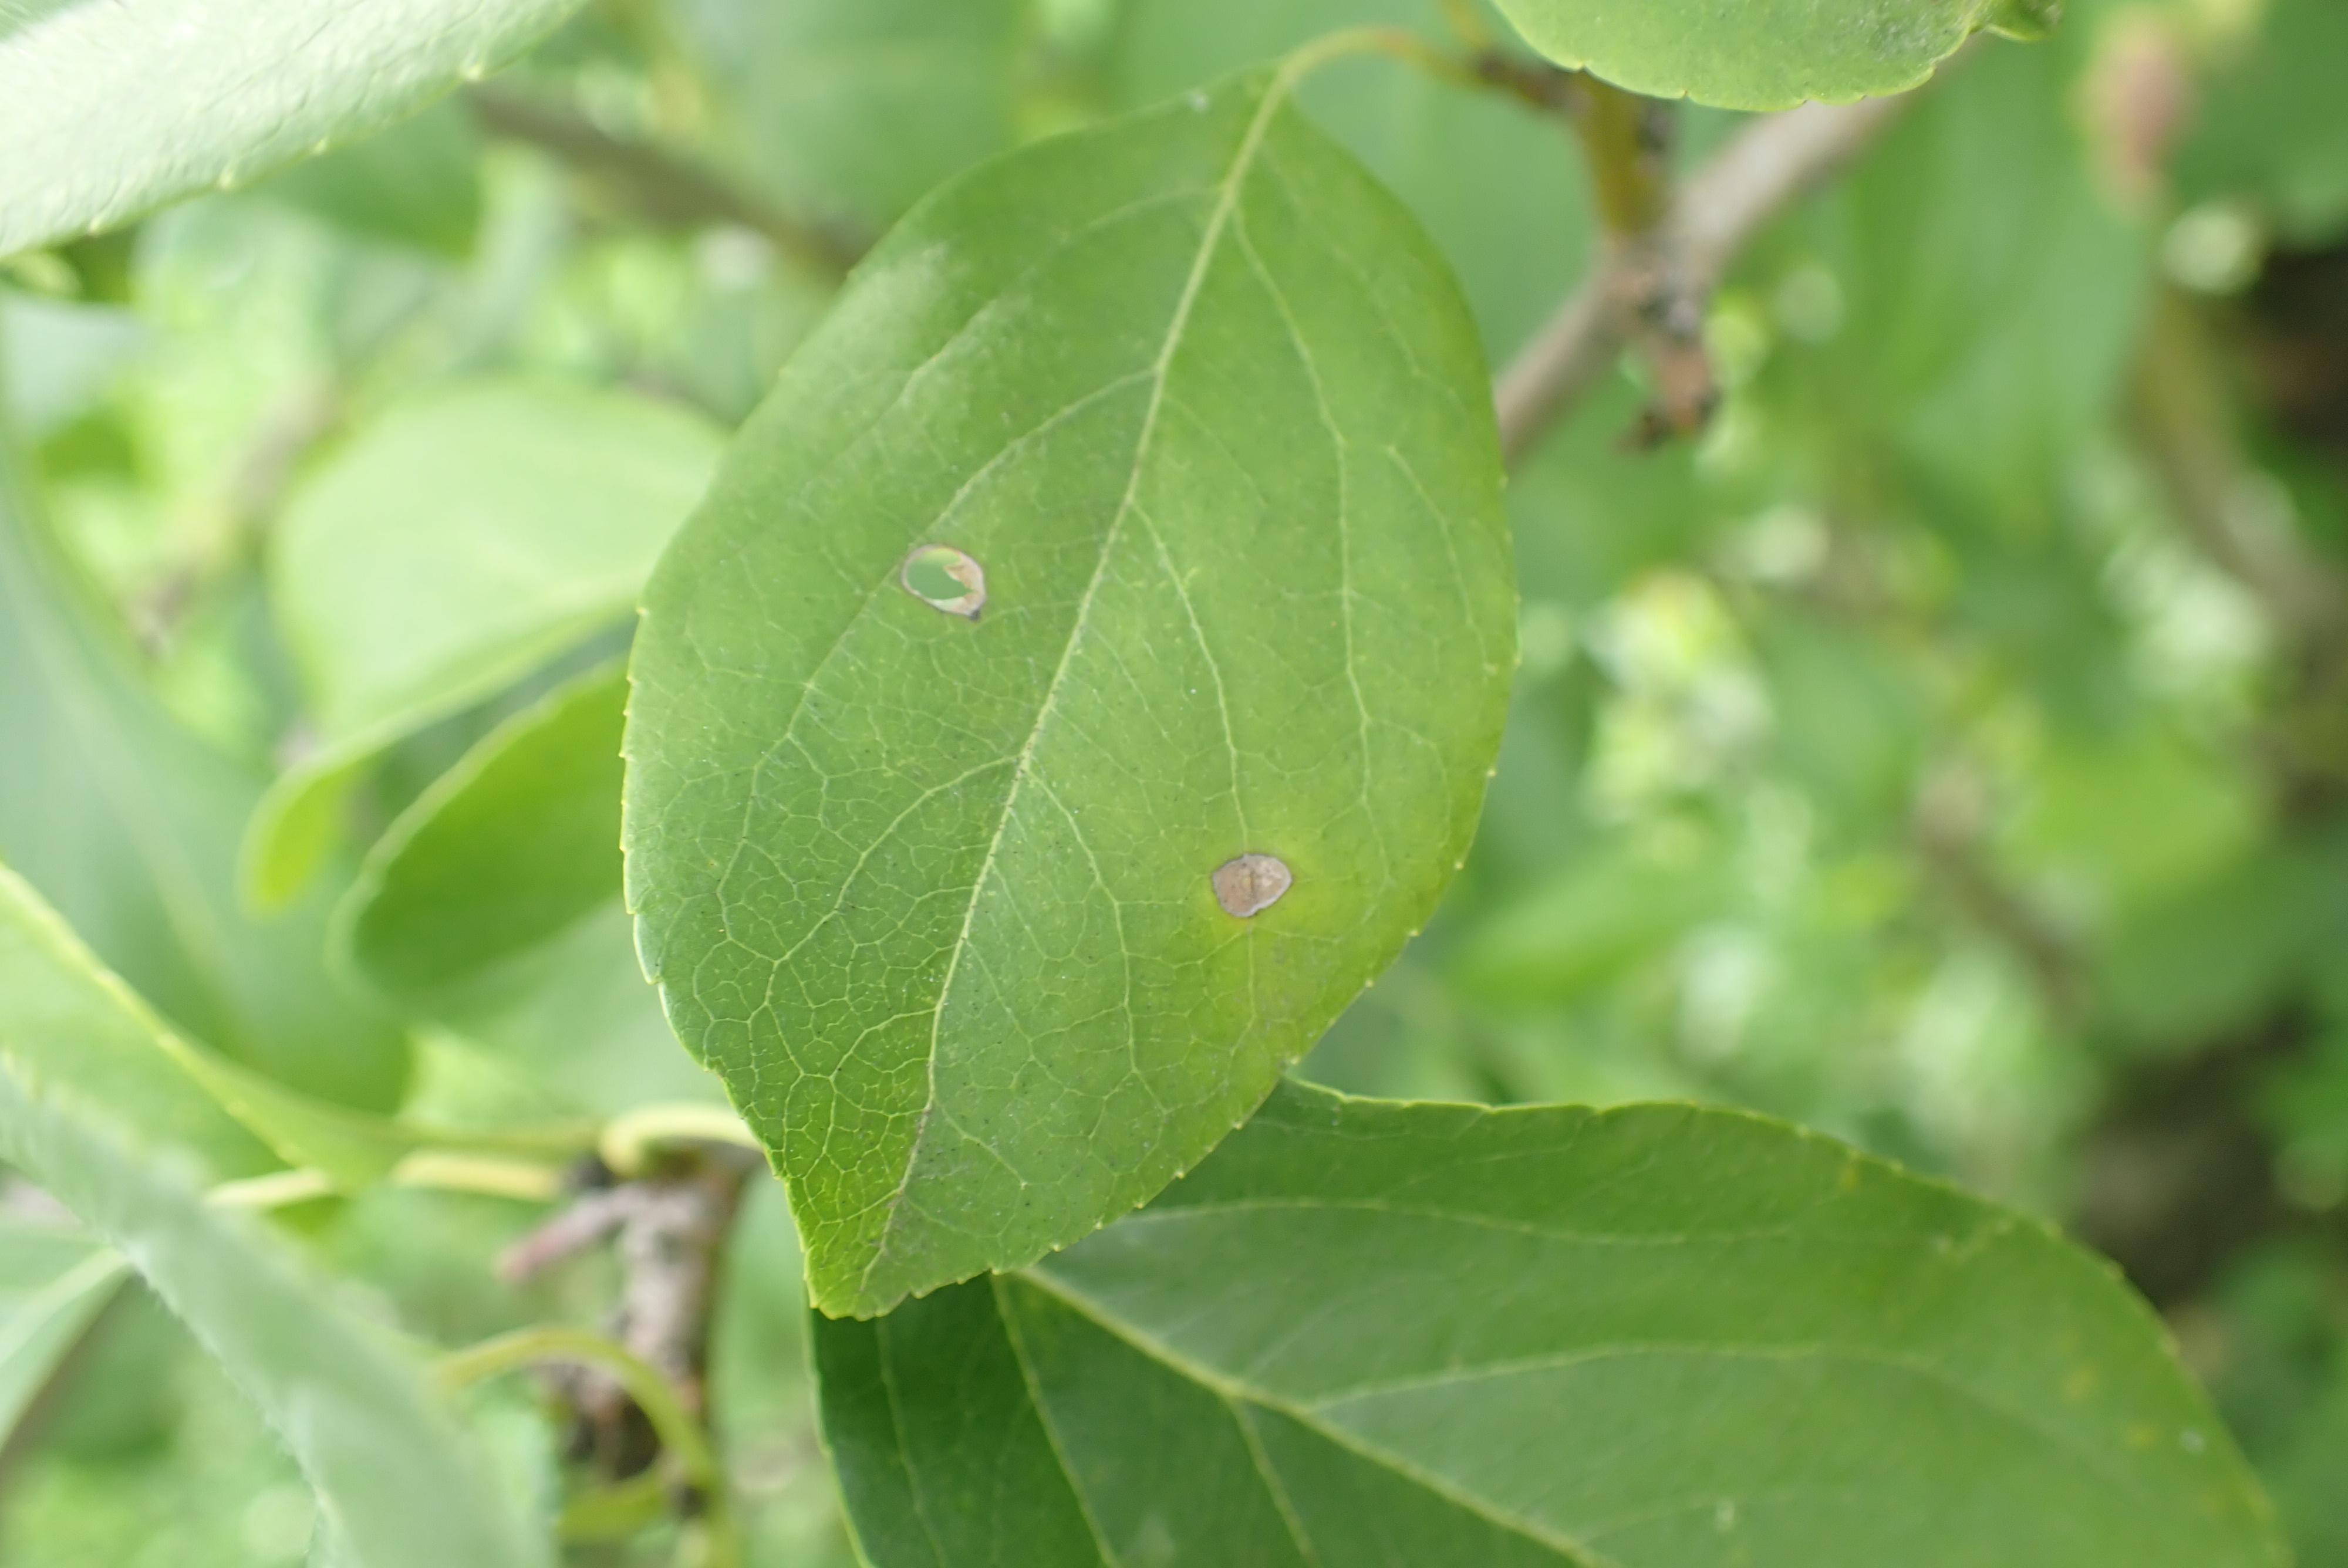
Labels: frog_eye_leaf_spot